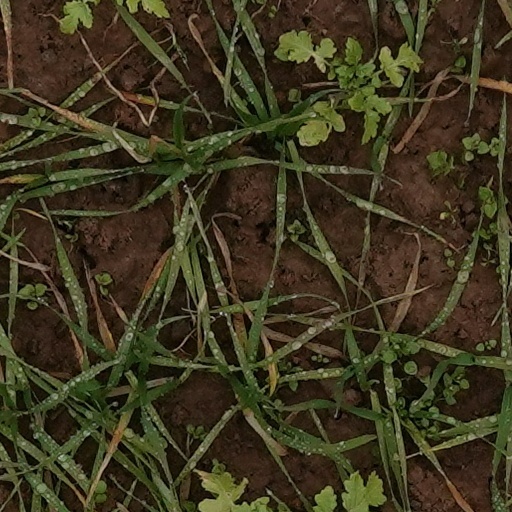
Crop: wheat